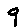
Label: 9